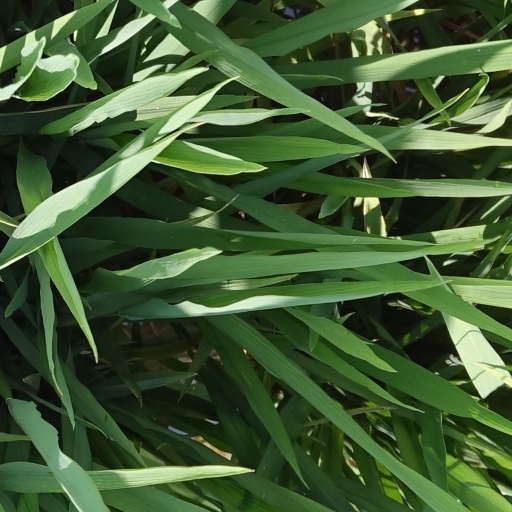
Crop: rice